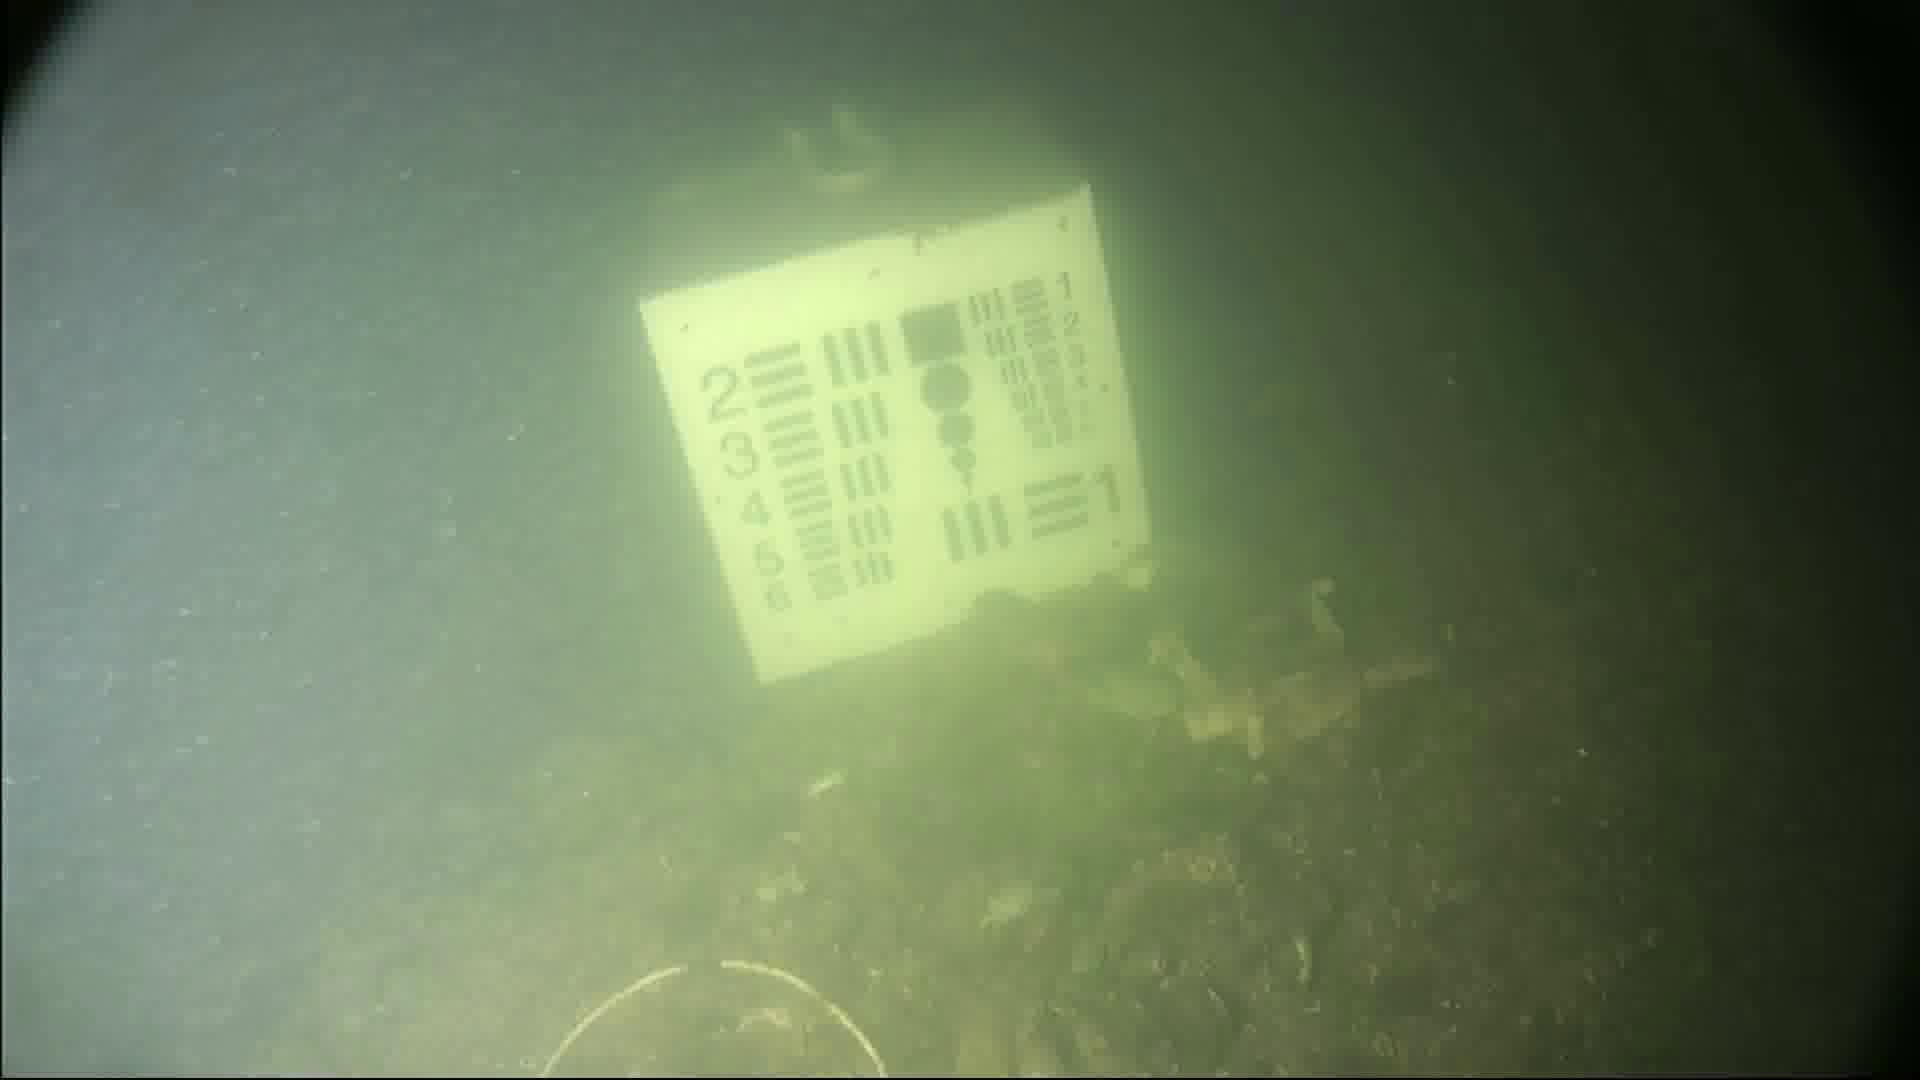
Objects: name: crab
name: starfish